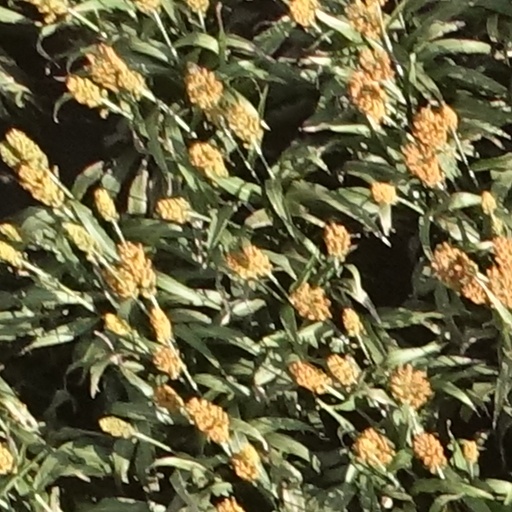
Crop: sorghum